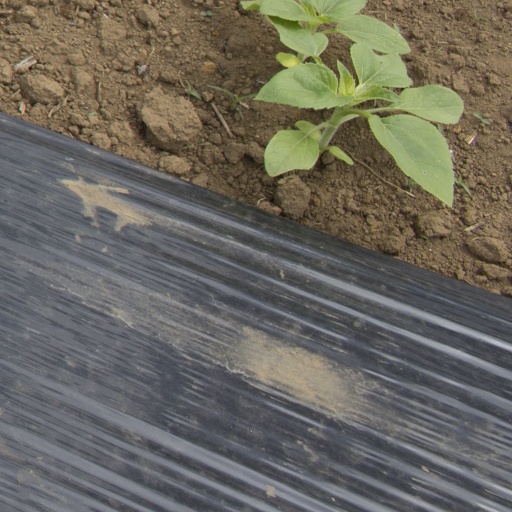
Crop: Jerusalem artichoke